Opera in Scotland

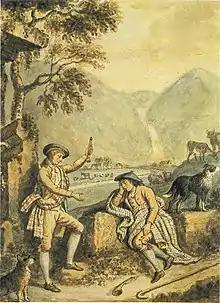
The opening scene of Allan Ramsay's "The Gentle Shepherd" by David Allan (1744–96)

In 1760 Macpherson published the English-language text "Fragments of ancient poetry, collected in the Highlands of Scotland, and translated from the Gaelic or Erse language". Later that year Macpherson announced that he had obtained further manuscripts of ancient Gaelic poetry and in 1761 reported his discovery of an epic on the subject of the hero "Fingal", said to be the work of a blind Celtic bard named Ossian. Although Macpherson claimed the poems were based on the orally transmitted tradition of Gaelic folklore, he could not, when challenged, produce original material in the form of transcriptions and the manuscripts he claimed to have, to silence doubters like Samuel Johnson who believed he was a fraud.